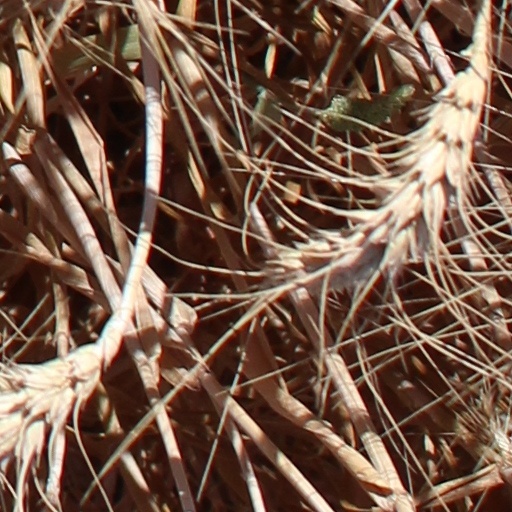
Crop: wheat